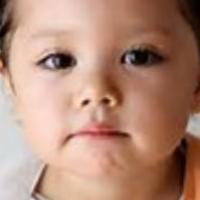
Age group: age 01-10